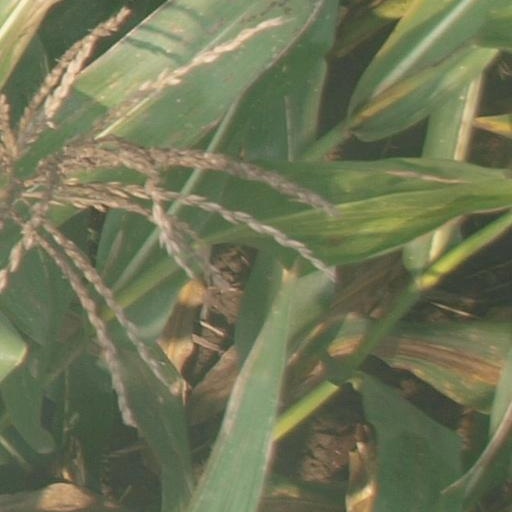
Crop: maize; corn